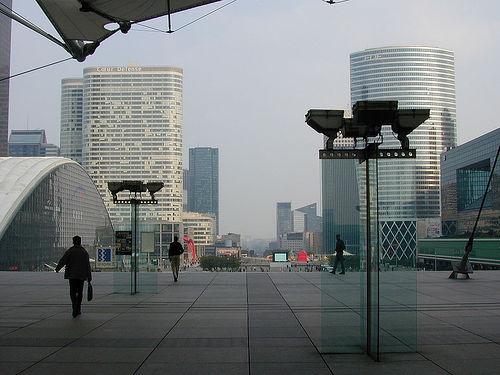
Weather: cloudy or overcast